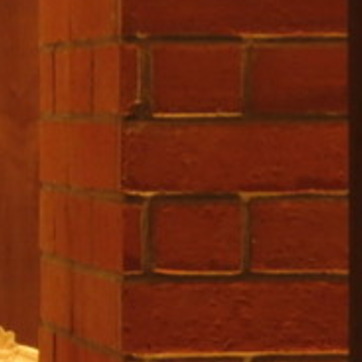
Material: brick